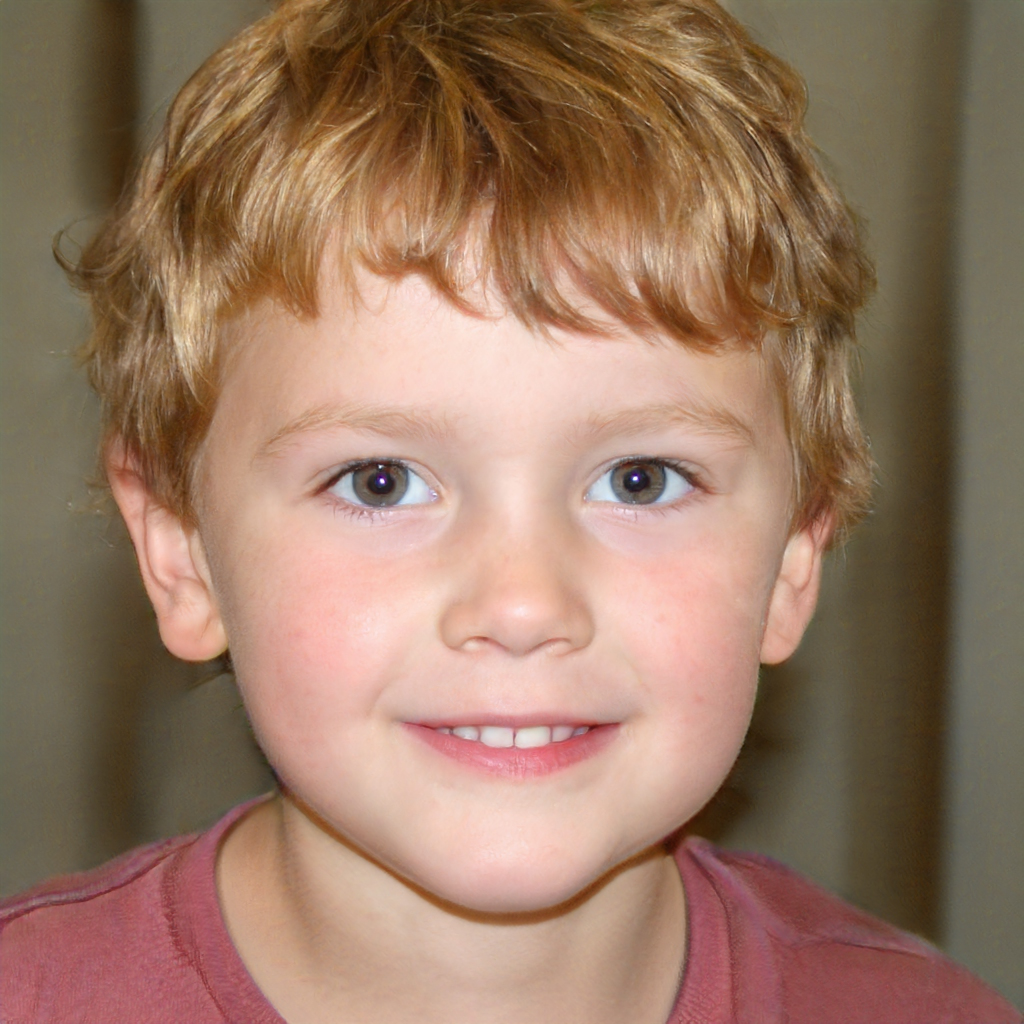
Gender: Male